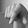
ASL letter: Q